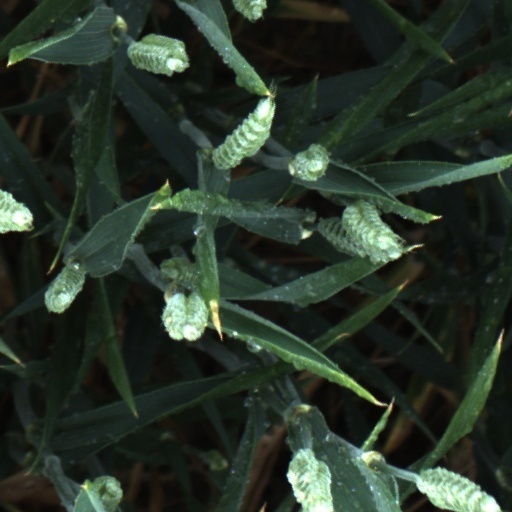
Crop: wheat